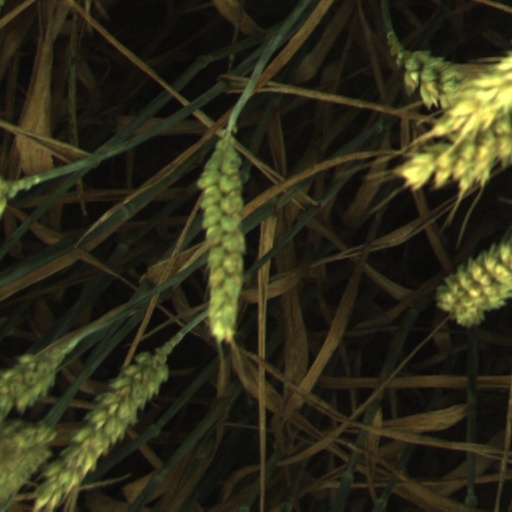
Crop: wheat